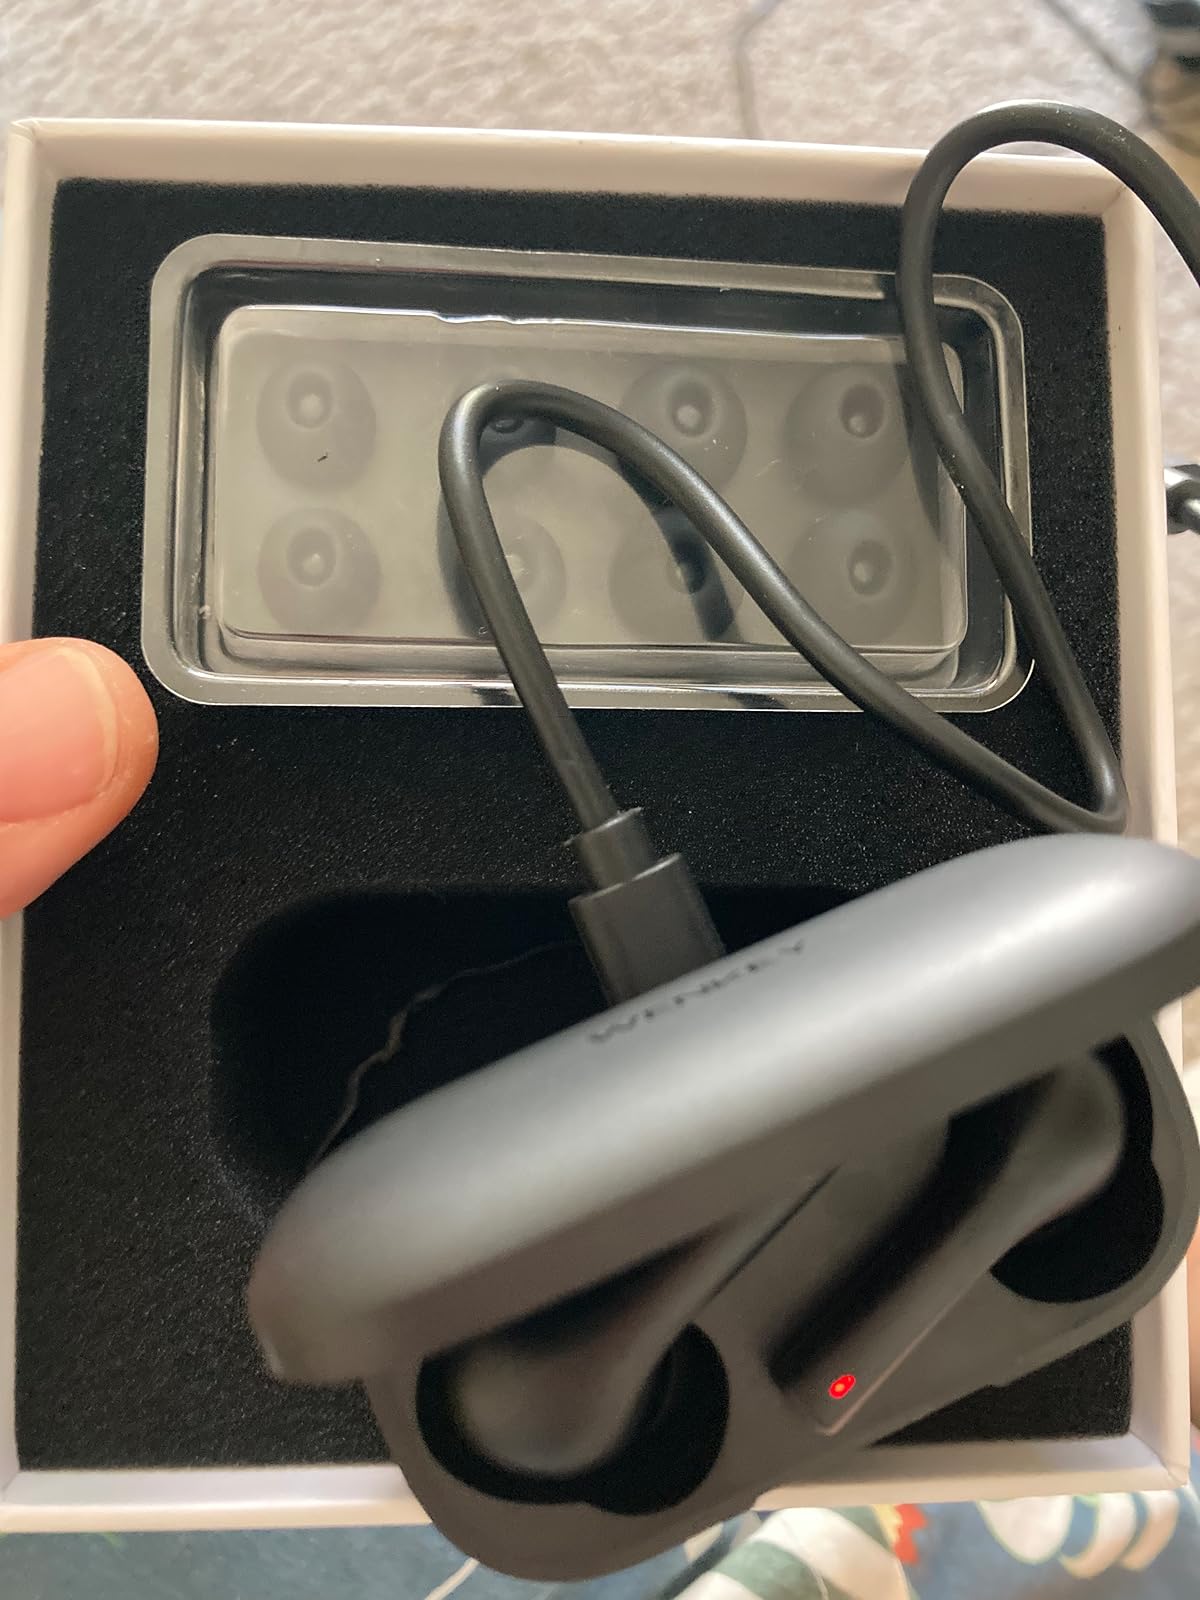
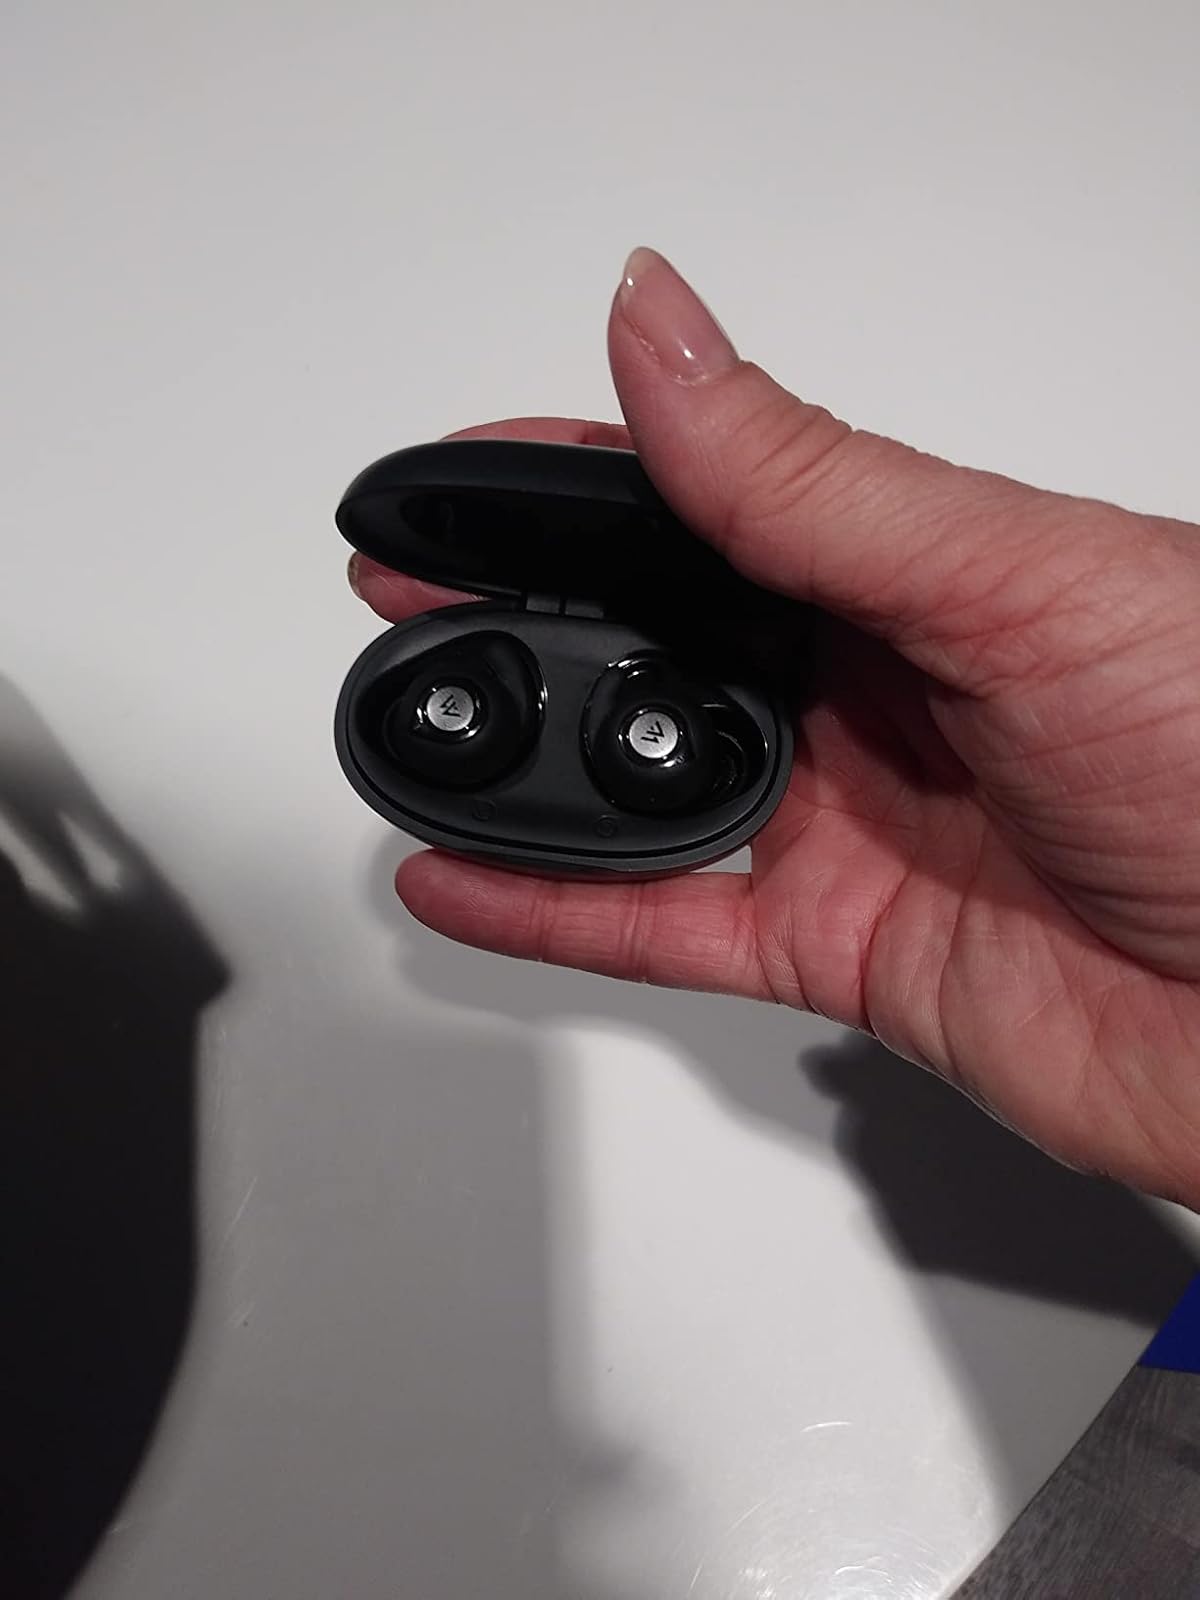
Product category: earbuds
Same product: no